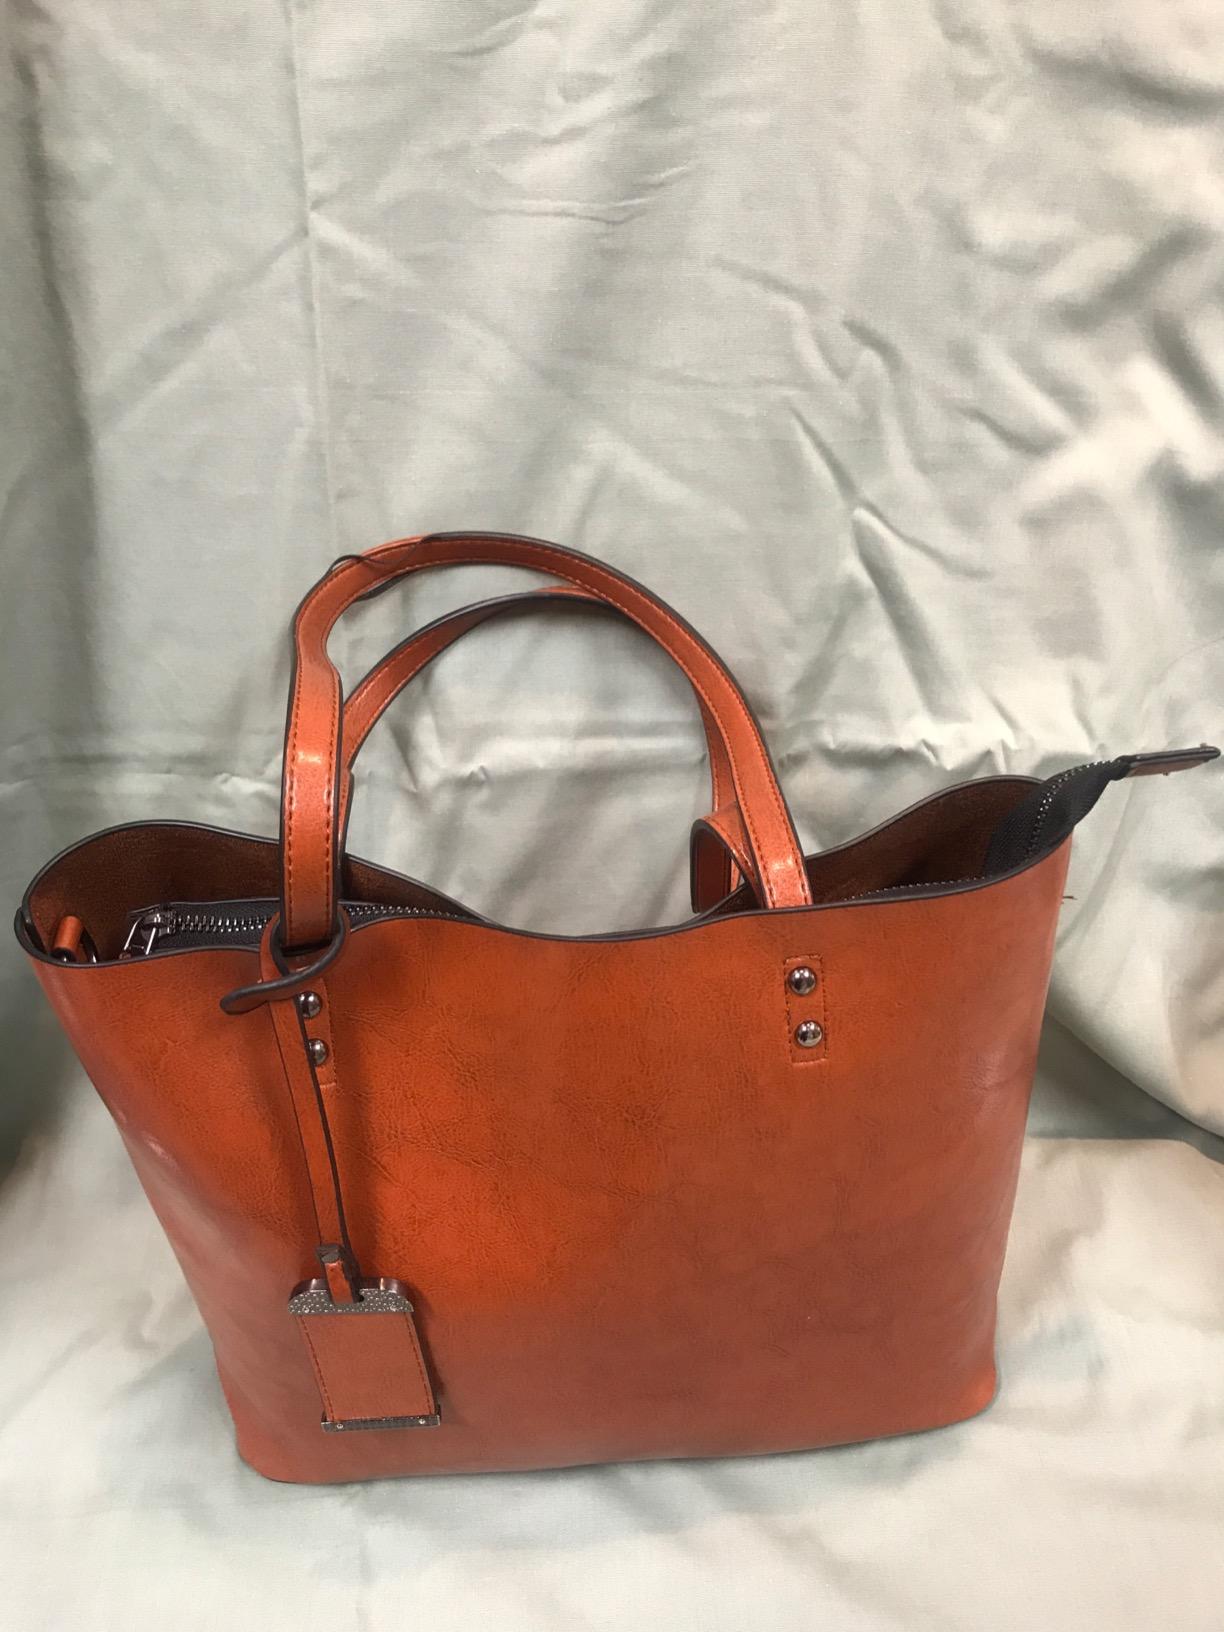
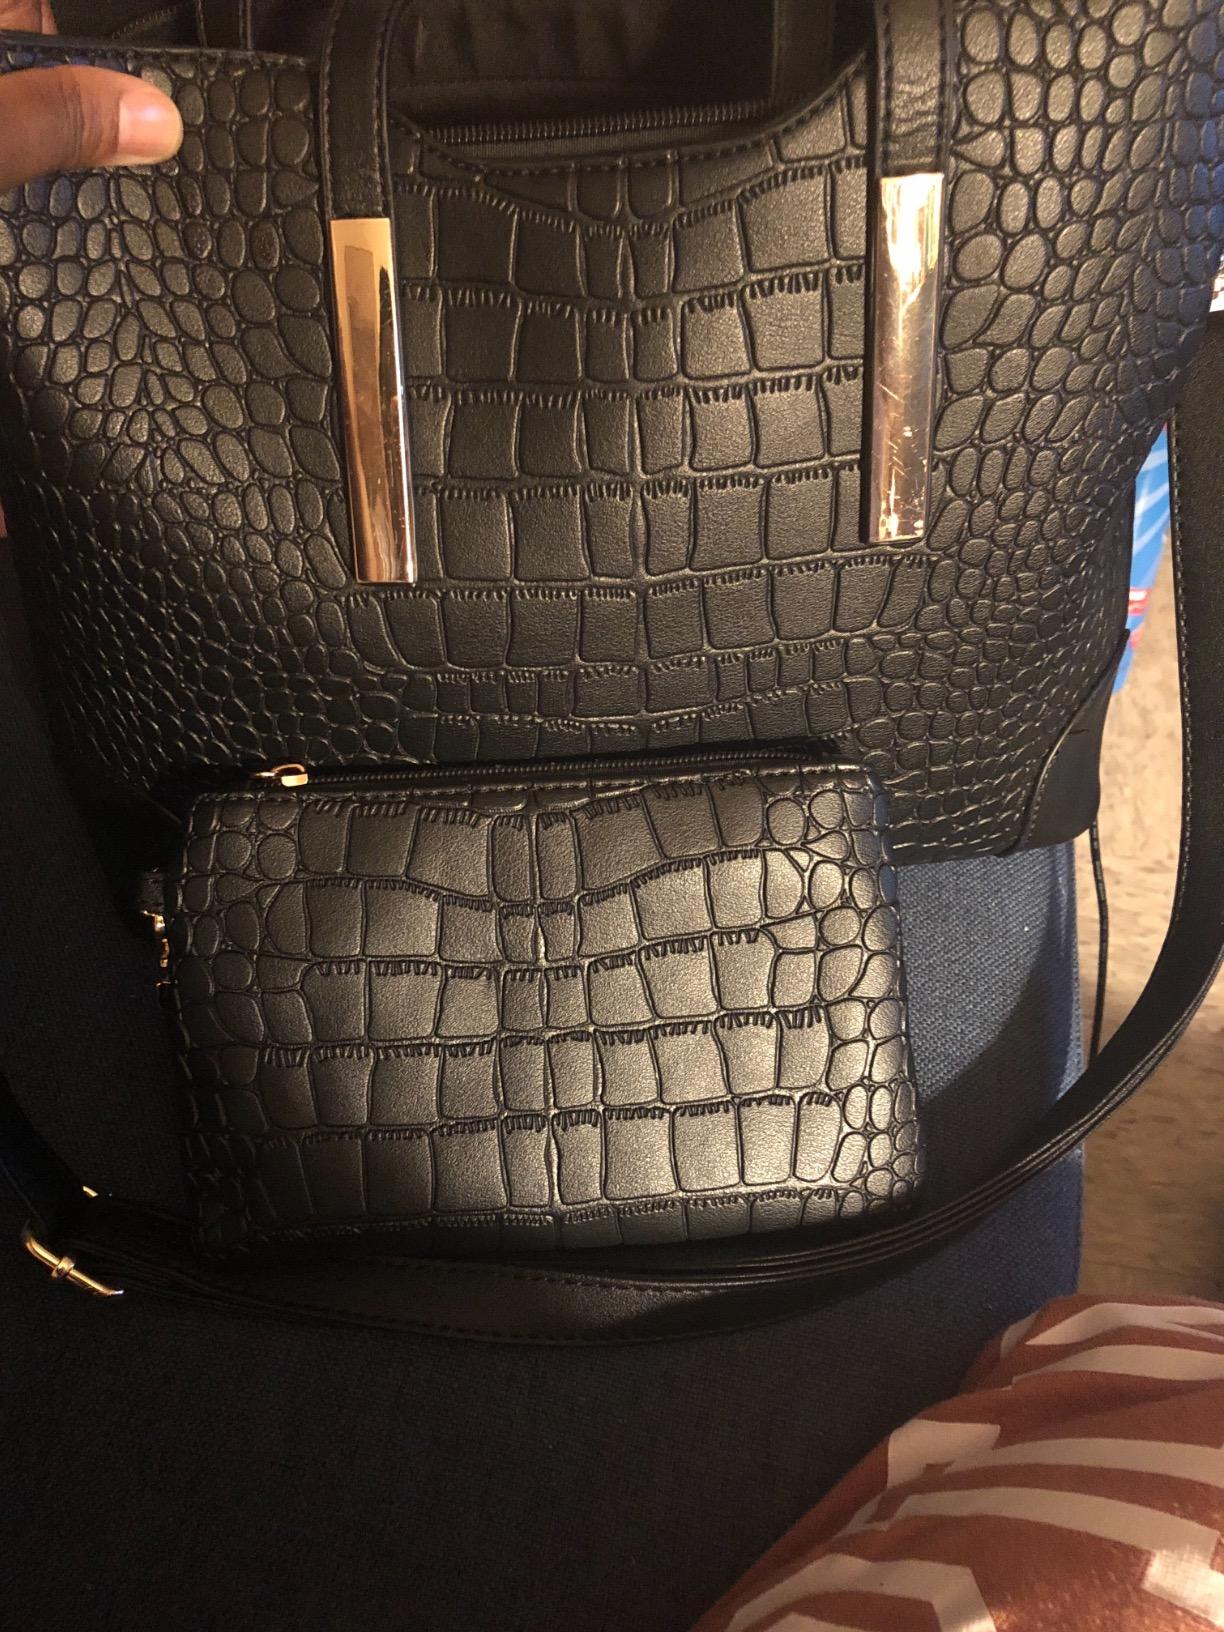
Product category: accessories_handbag
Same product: no